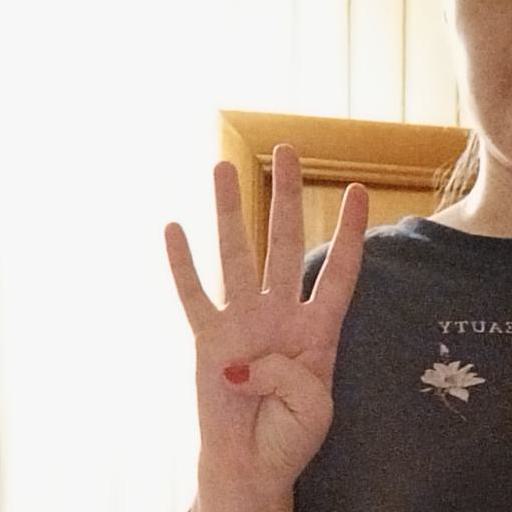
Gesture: four